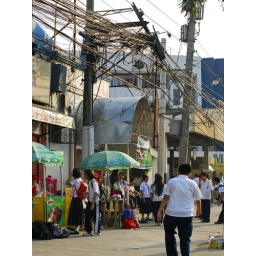
a tangle of wires barely supported by a wooden post looms ominously over this sidewalk along Commonwealth Avenue